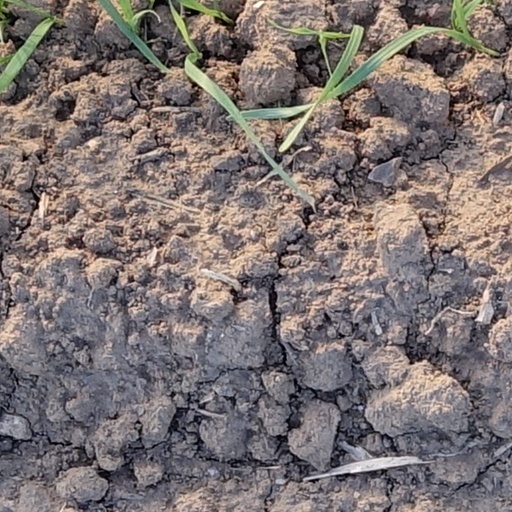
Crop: wheat